Chevrolet Constantia

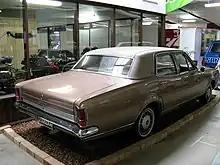
The first series Chevrolet Constantia was based on the Australian Holden Brougham (pictured)

The first series Chevrolet Constantia went on sale in May 1969, along with the lower priced Kommando. It was based on the Australian Holden Brougham four-door sedan, but featured a unique frontal treatment. The styling changes were undertaken in General Motors' Port Elizabeth studios in South Africa and the model was locally produced. The Constantia was offered with a 4.1 litre six and a 5.0 litre V8. 843 were sold in 1969 followed by 750 in 1970 and 800 in 1971.